Twin-Traction Beam

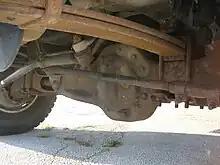
Dana 50 TTB from a 1996 F-250

Twin-Traction Beam (TTB) is an independent suspension system for front drive axles in four-wheel drive Ford F-Series trucks and sport utility vehicles.